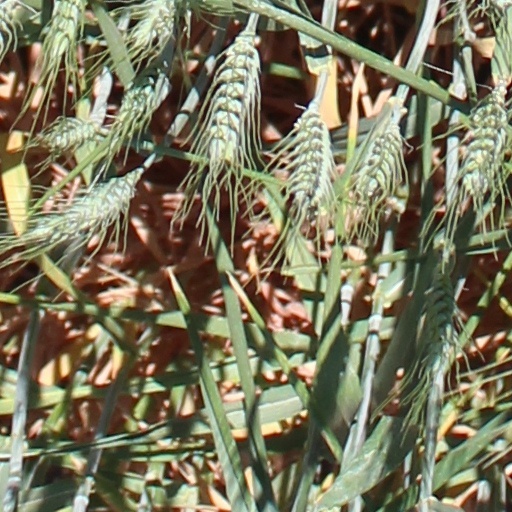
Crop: wheat